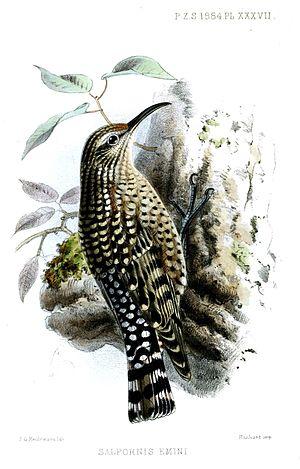
Salpornis est un genre de passereaux de la famille des Certhiidae.